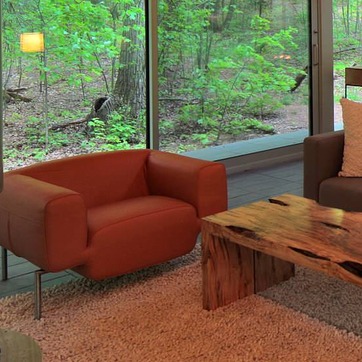
Material: leather